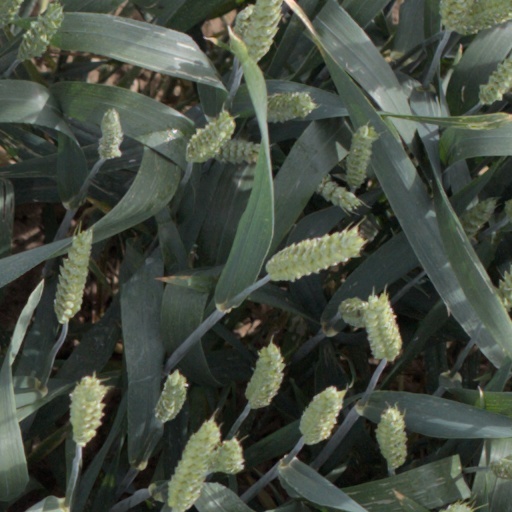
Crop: wheat